Obstetrical dilemma

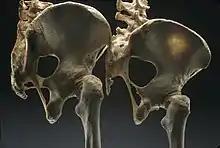
A male pelvis (left) compared to a female pelvis (right) from a posterolateral view. Differences in the sciatic notch and overall shape of the ilium can be observed.

Examination of the pelvis is the most useful method for identifying biological sex through the skeleton. Distinguishing features between the human male and female pelvis stem from the selective pressures of childbearing and birth. Females must be able to carry out the process of childbirth but also be able to move bipedally. The human female pelvis has evolved to be as wide as possible while still being able to allow bipedal locomotion. The compromise between these two necessary functions of the female pelvis can be especially seen through the comparative skeletal anatomy between males and females. The human pelvis is made up of three sections: the hip bones (ilium, ischium and pubis), the sacrum, and the coccyx. How these three segments articulate and what their dimensions are is key for differentiation between males and females. Females acquired the characteristic of the overall pelvic bone being thinner and denser than the pelvic bones of males. The female pelvis has also evolved to be much wider and allow for greater room in order to safely deliver a child. After sexual maturation, it can be observed that the pubic arch in females is generally an obtuse angle (between 90 and 100 degrees), while males tend to have more of an acute angle (approximately 70 degrees). This difference in angles can be attributed to the fact that the overall pelvis for a female is preferred to be wider and more open than a male pelvis. Another key difference can be seen in the sciatic notch. The sciatic notch in females tends to be wider than the sciatic notches of males. The pelvic inlet is also a key difference. The pelvic inlet can be observed as oval-shaped in females and more of a heart-shape in males. The difference in inlet shape is related to the distance between the ischium bones of the pelvis. To allow for a wider and more oval-shaped inlet, female ischium bones are further apart from one another than the ischium bones of a male.